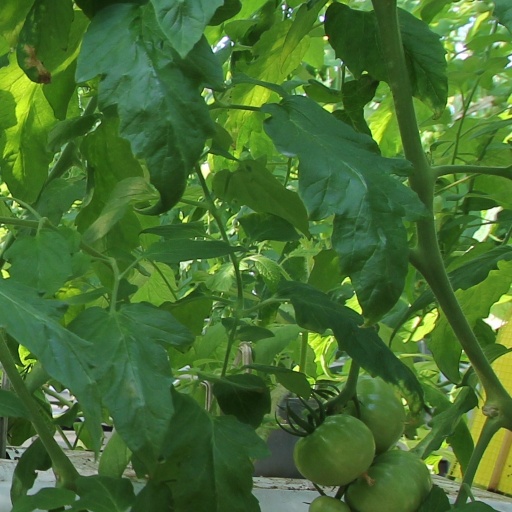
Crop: tomato